Darby Free Library

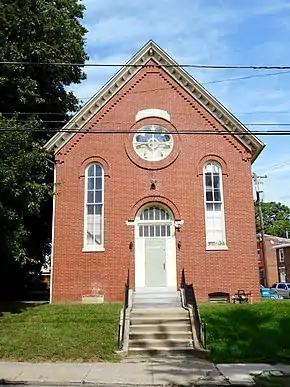
Darby Free Library's 1872 building at 1001 Main St. in Darby. The date stone above the rose window reads "Darby Library. 1743 1872"

Darby Free Library is a public library at 1001 Main Street in Darby Borough, Delaware County, Pennsylvania. Founded as the Darby Library Company in 1743 – just 12 years after Benjamin Franklin organized the Library Company of Philadelphia – it remains one of the oldest libraries in the United States. Although it was a subscription library until 1898, it claims to be "the oldest library in the United States in continuous service." The library celebrated its 275th anniversary in 2018.